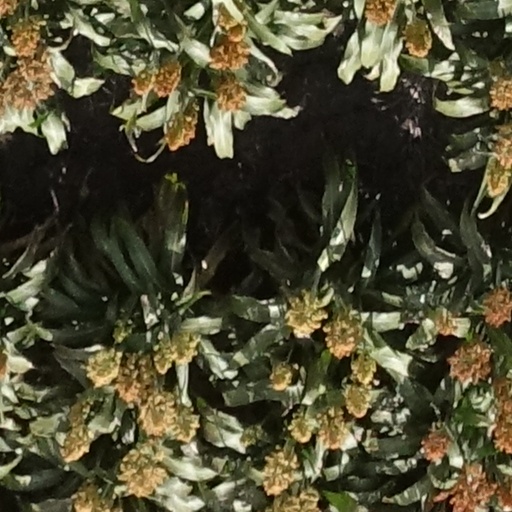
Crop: sorghum